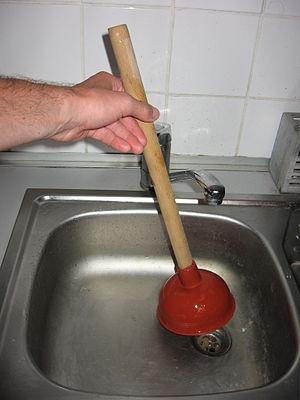
Dans un environnement domestique, une ventouse sert à déboucher mécaniquement un conduit inaccessible au moyen d'autres outils. Elle s'utilise alors dans la cuisine et la salle de bains, pour déboucher éviers et conduits d'évacuation des eaux usées. On en trouve également assez souvent dans les toilettes en France.